Raid on Chesconessex Creek

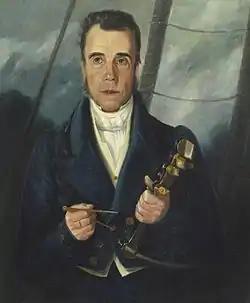
Scott as a captain

Cockburn reported the raid to his superior Vice Admiral Alexander Cochrane by letter on 25 June, enclosing a report by Urmston. Cockburn noted that it was the third American battery and second gun captured by his forces in shoreline raids since 9 May. The raid was a complete success, removing the threat posed by the fort and disheartening local American forces. The raid, together with the Ocracoke raid of 1813 and the Pongoteague raid of 30 May 1814, helped develop the Colonial Marines' reputation as enthusiastic, obedient and effective troops. They went on to serve in the August Battle of Bladensburg and Burning of Washington, the US capital.